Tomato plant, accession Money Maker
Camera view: vertical (180 deg); turntable rotation: 150 degrees
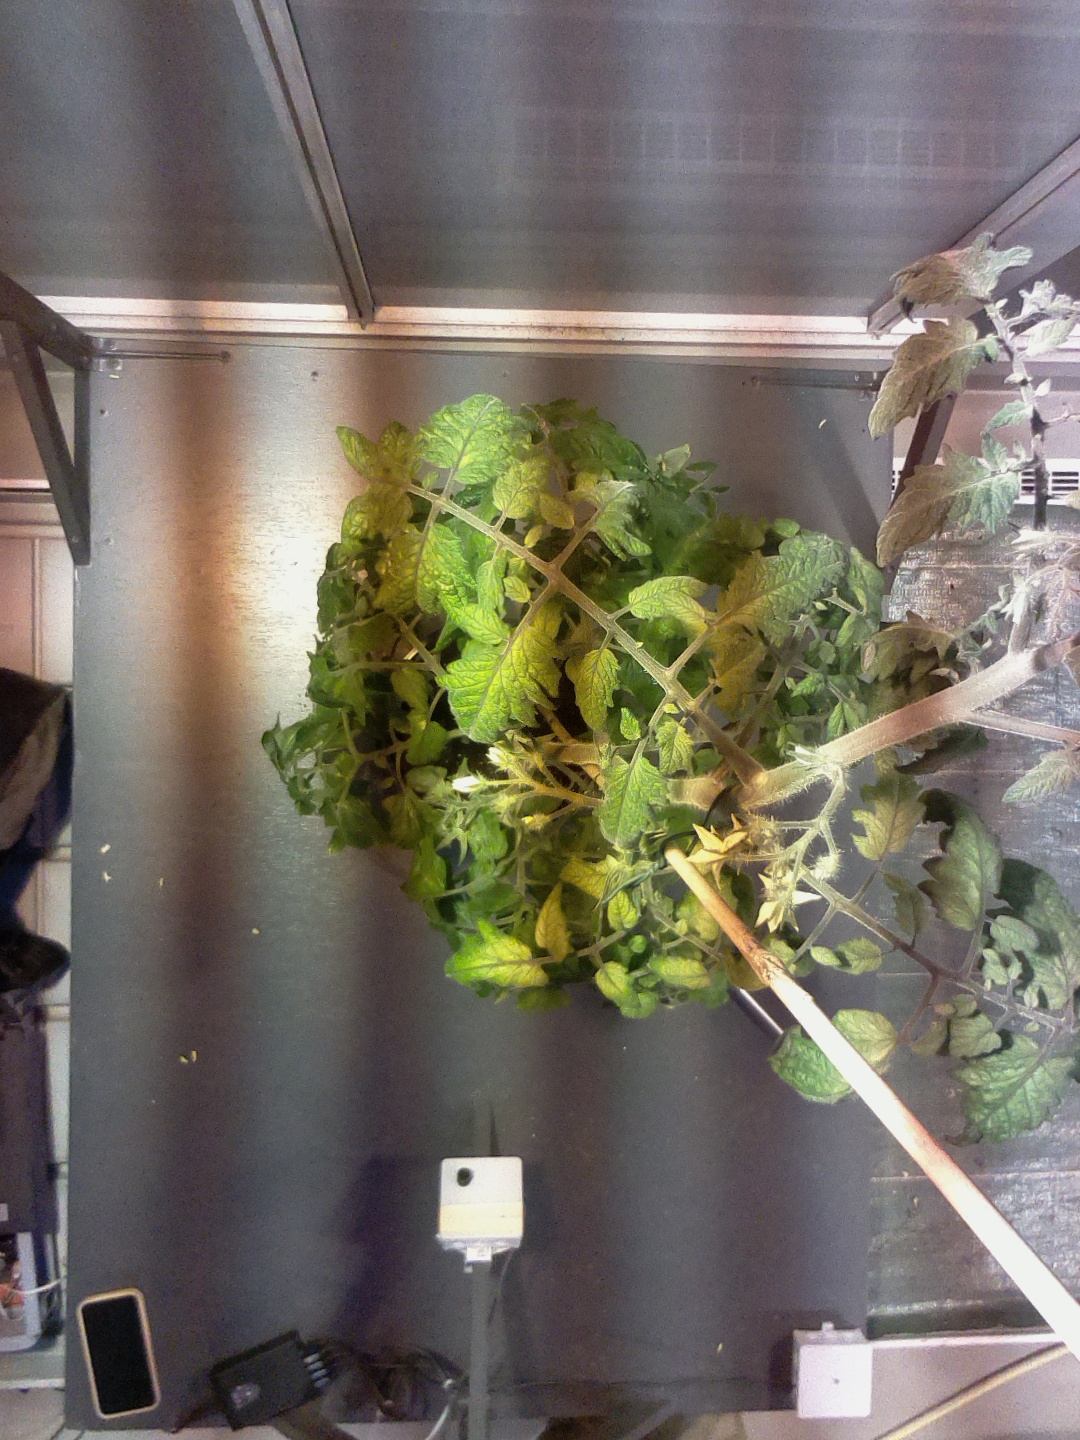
BBCH growth stage 71: 10%-20% of final fruit size